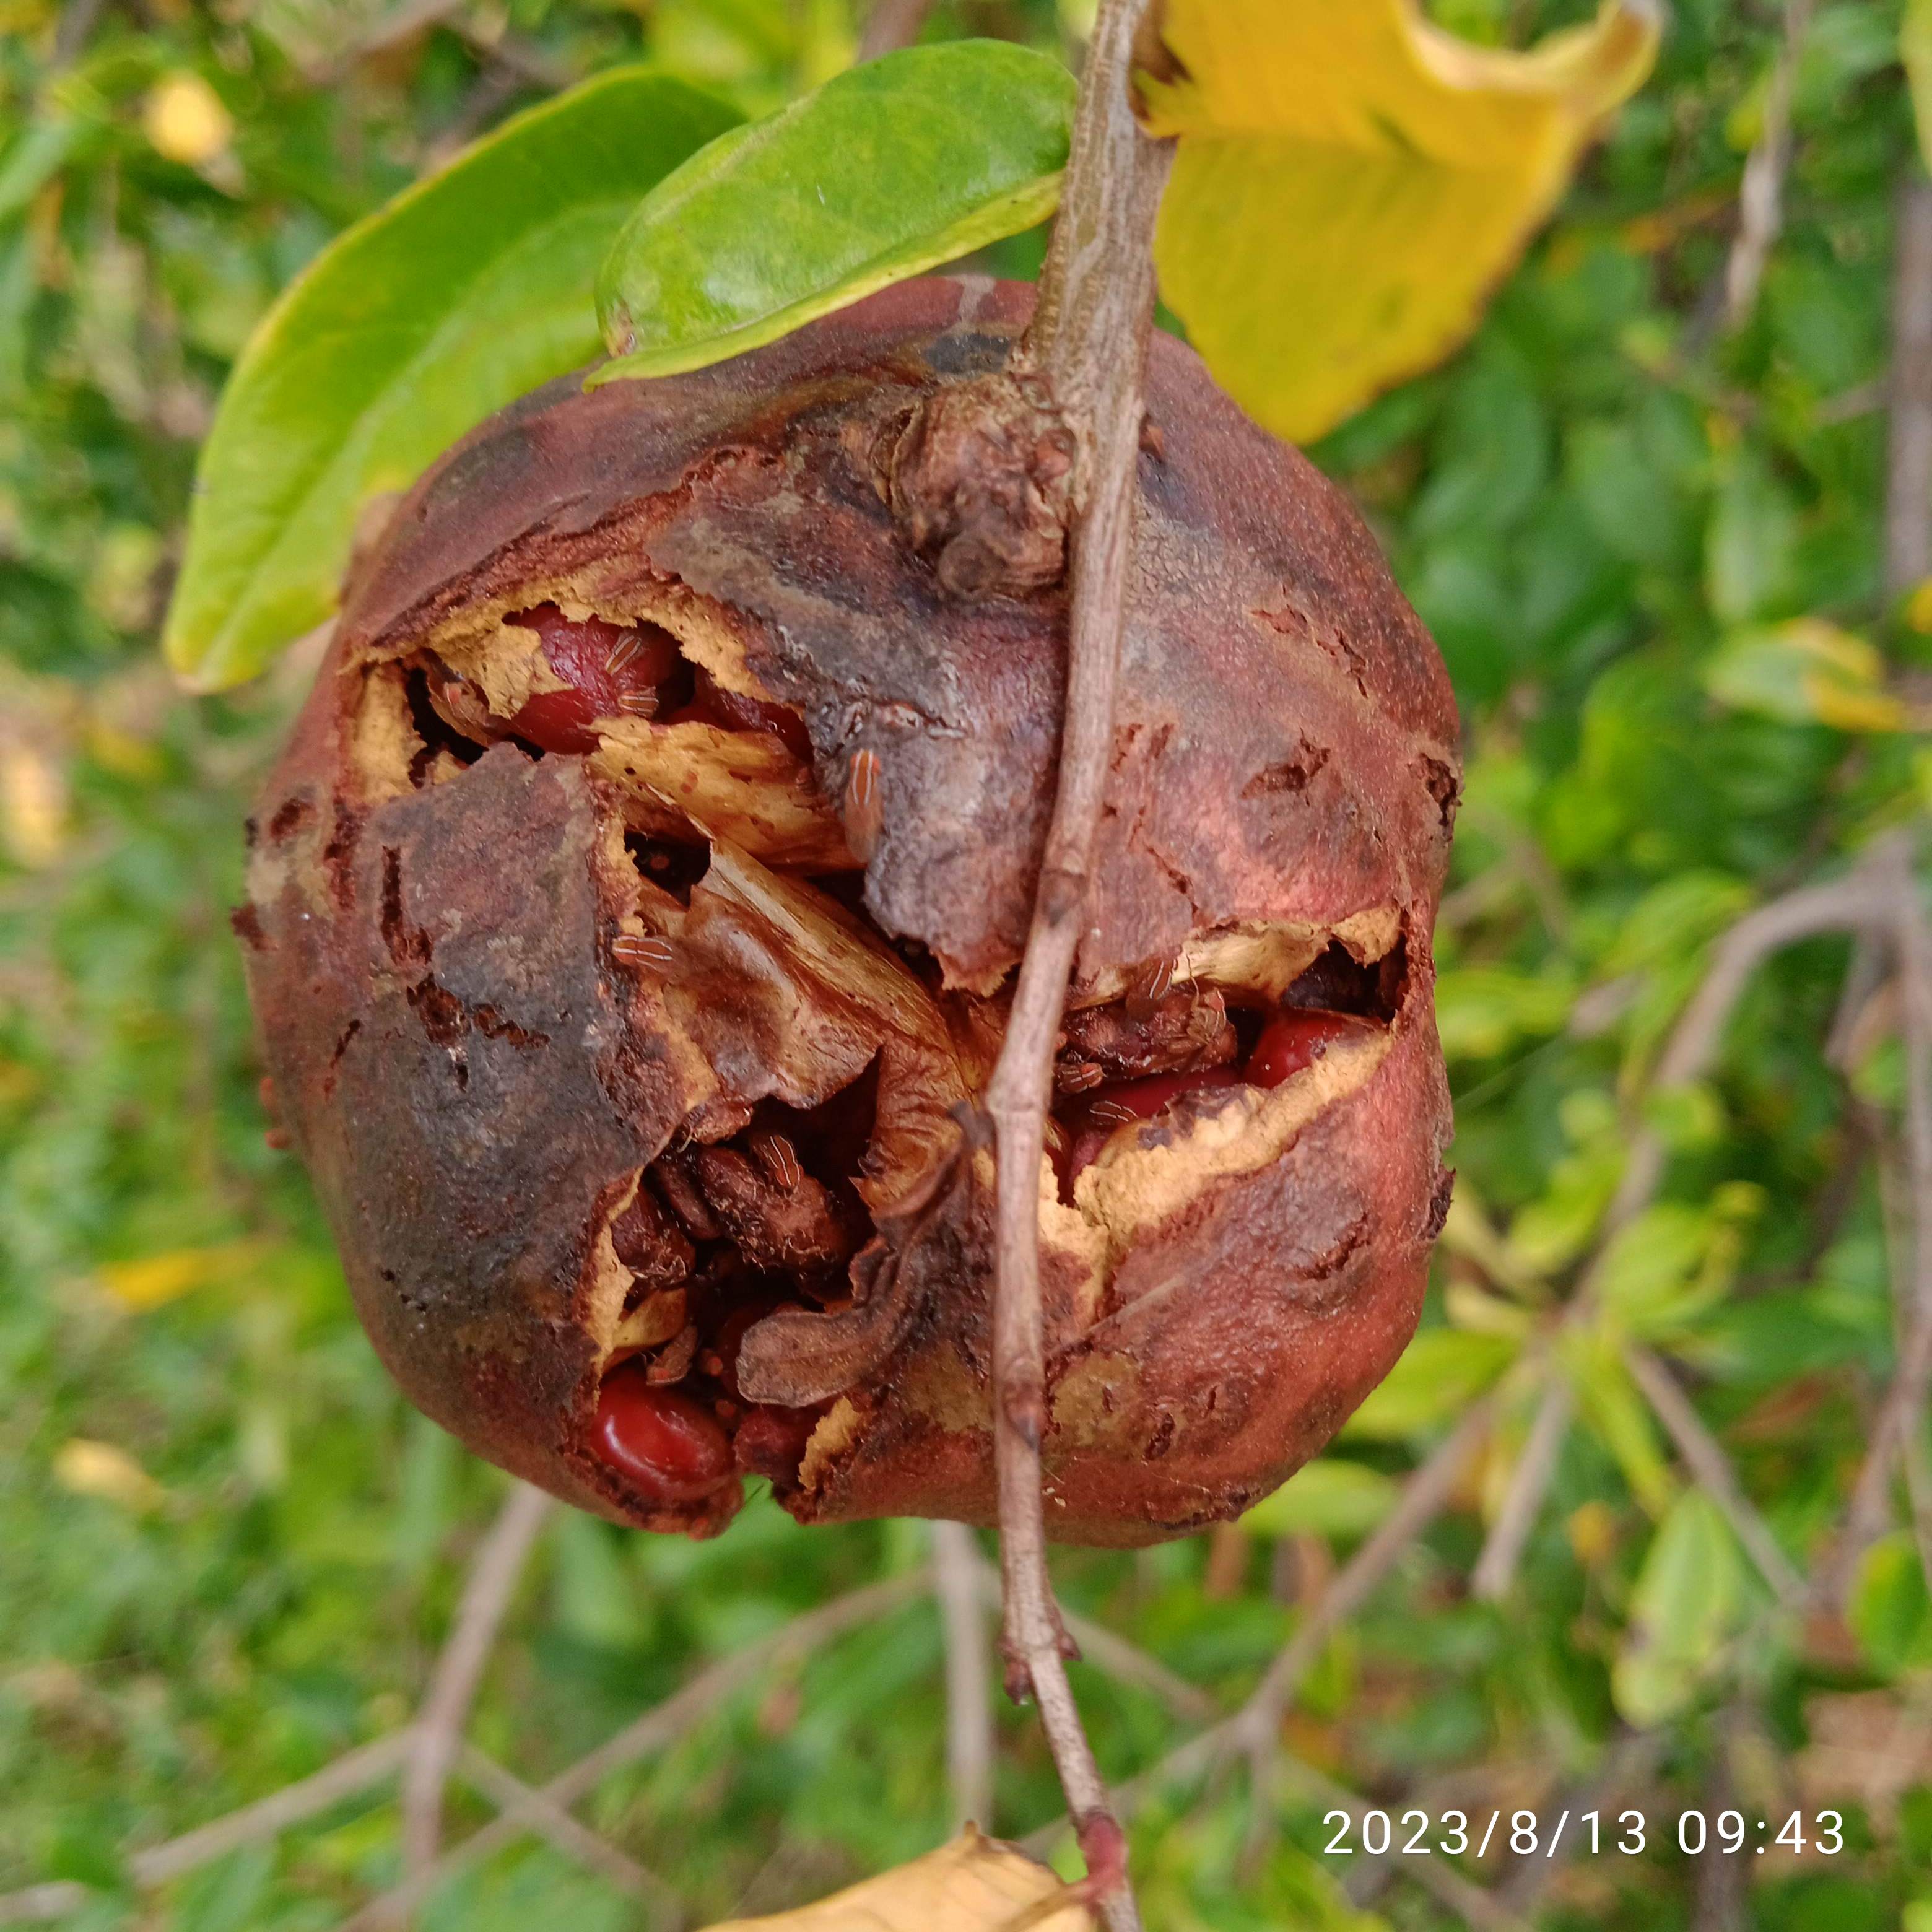
Label: Bacterial_Blight